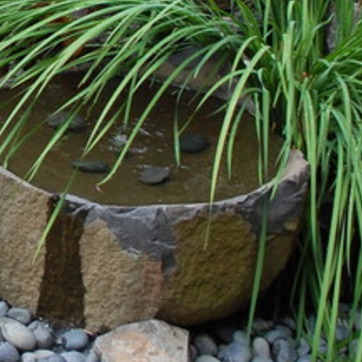
Material: water